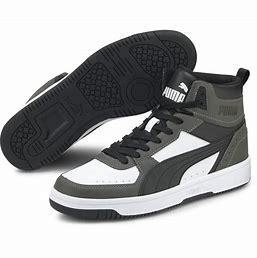
Brand: Puma
Model: Rebound Joy